Orion-class battleship

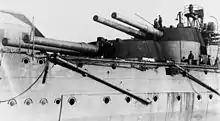
Aft main-gun turrets of "Orion", about 1911 while fitting out

The "Orion"-class ships had an overall length of , a beam of , a normal draught of and a deep draught of . They displaced at normal load and at deep load. Their crew numbered 738 officers and ratings upon completion and 1,107 in 1917.